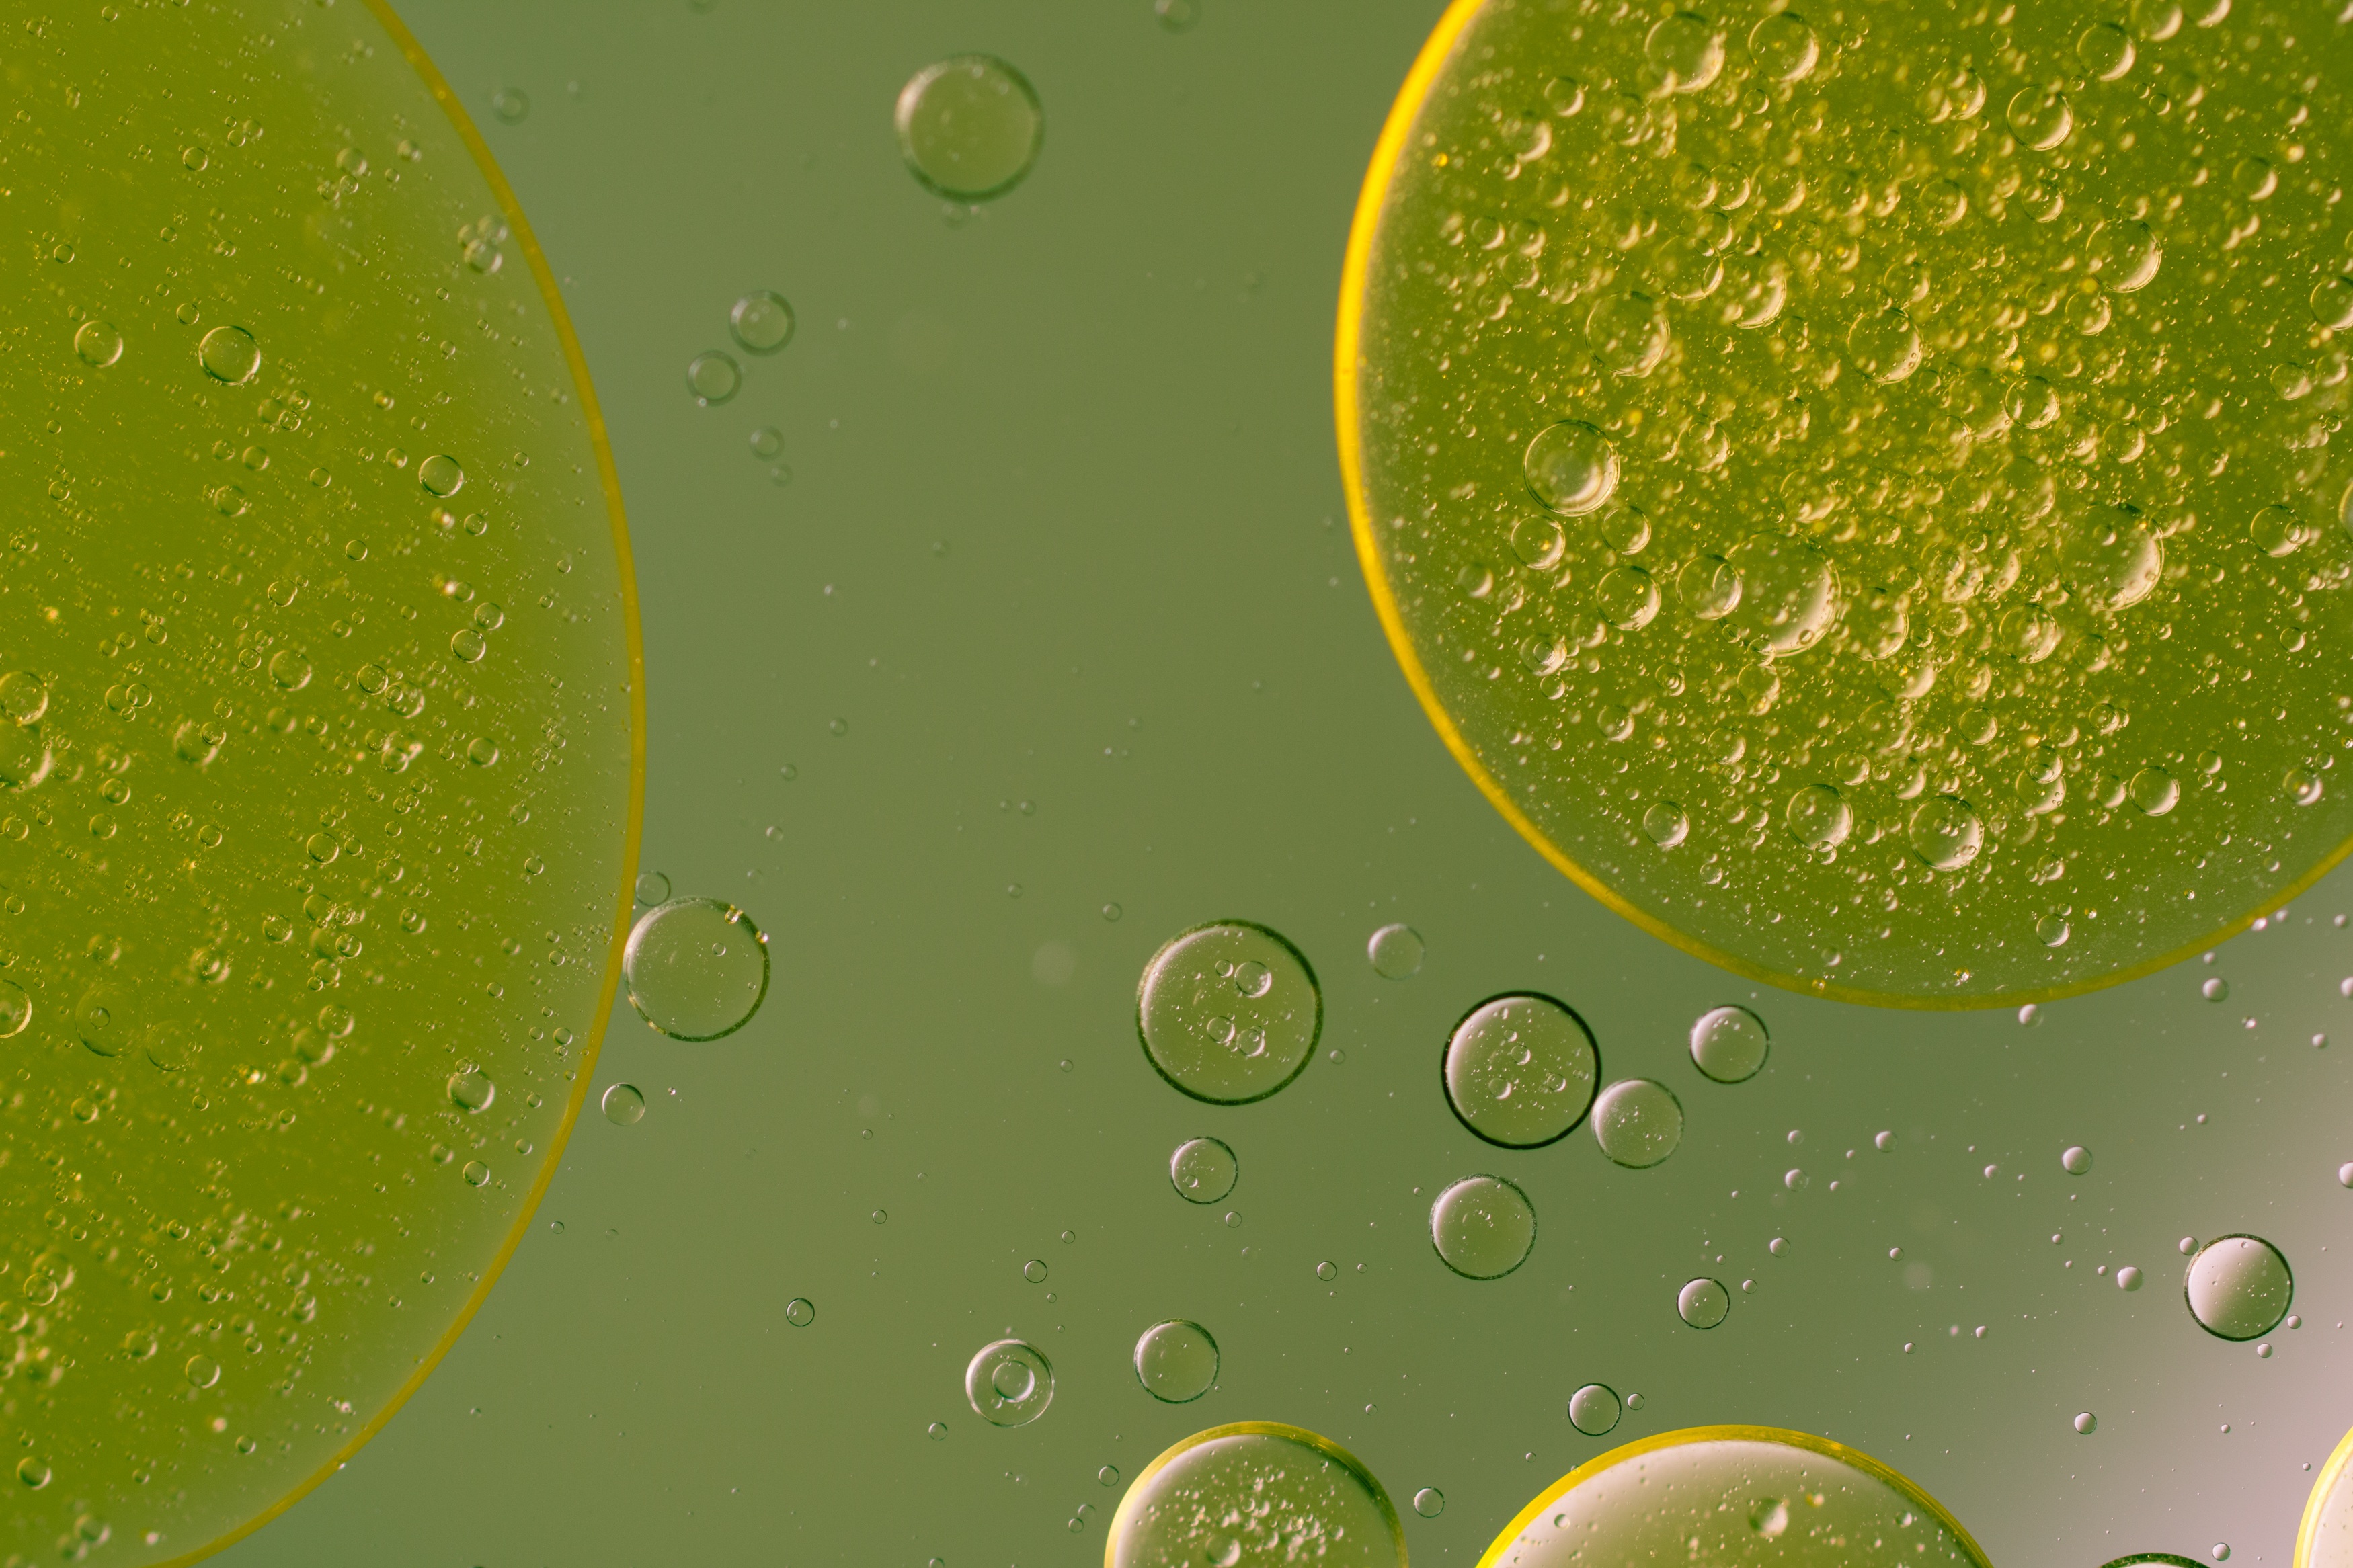
liquid, abstract, plant, sun, texture, leaf, green, produce, macro, close, circle, lime, background, cells, oil, citrus, flowering plant, astronomical object, oil in water, oil eye, land plant